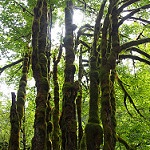
Label: forest